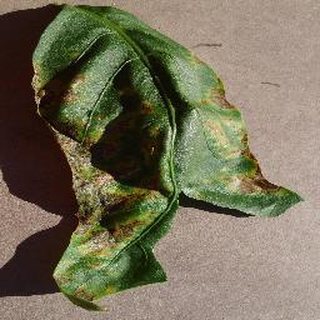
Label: bell_pepper_bacterial_spot